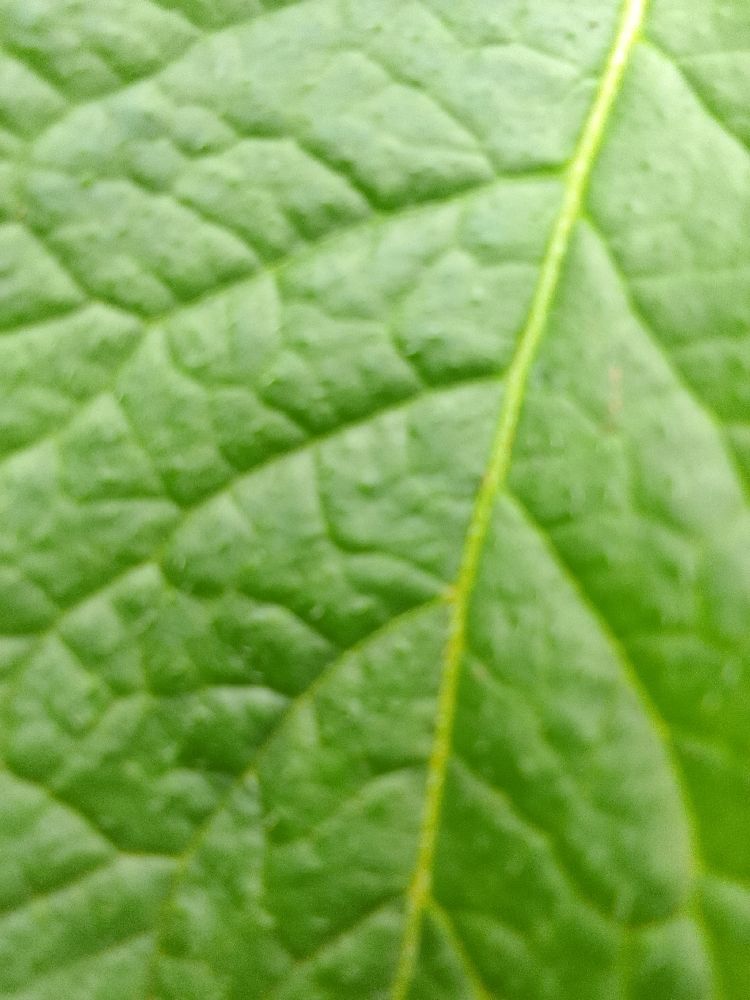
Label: Healthy